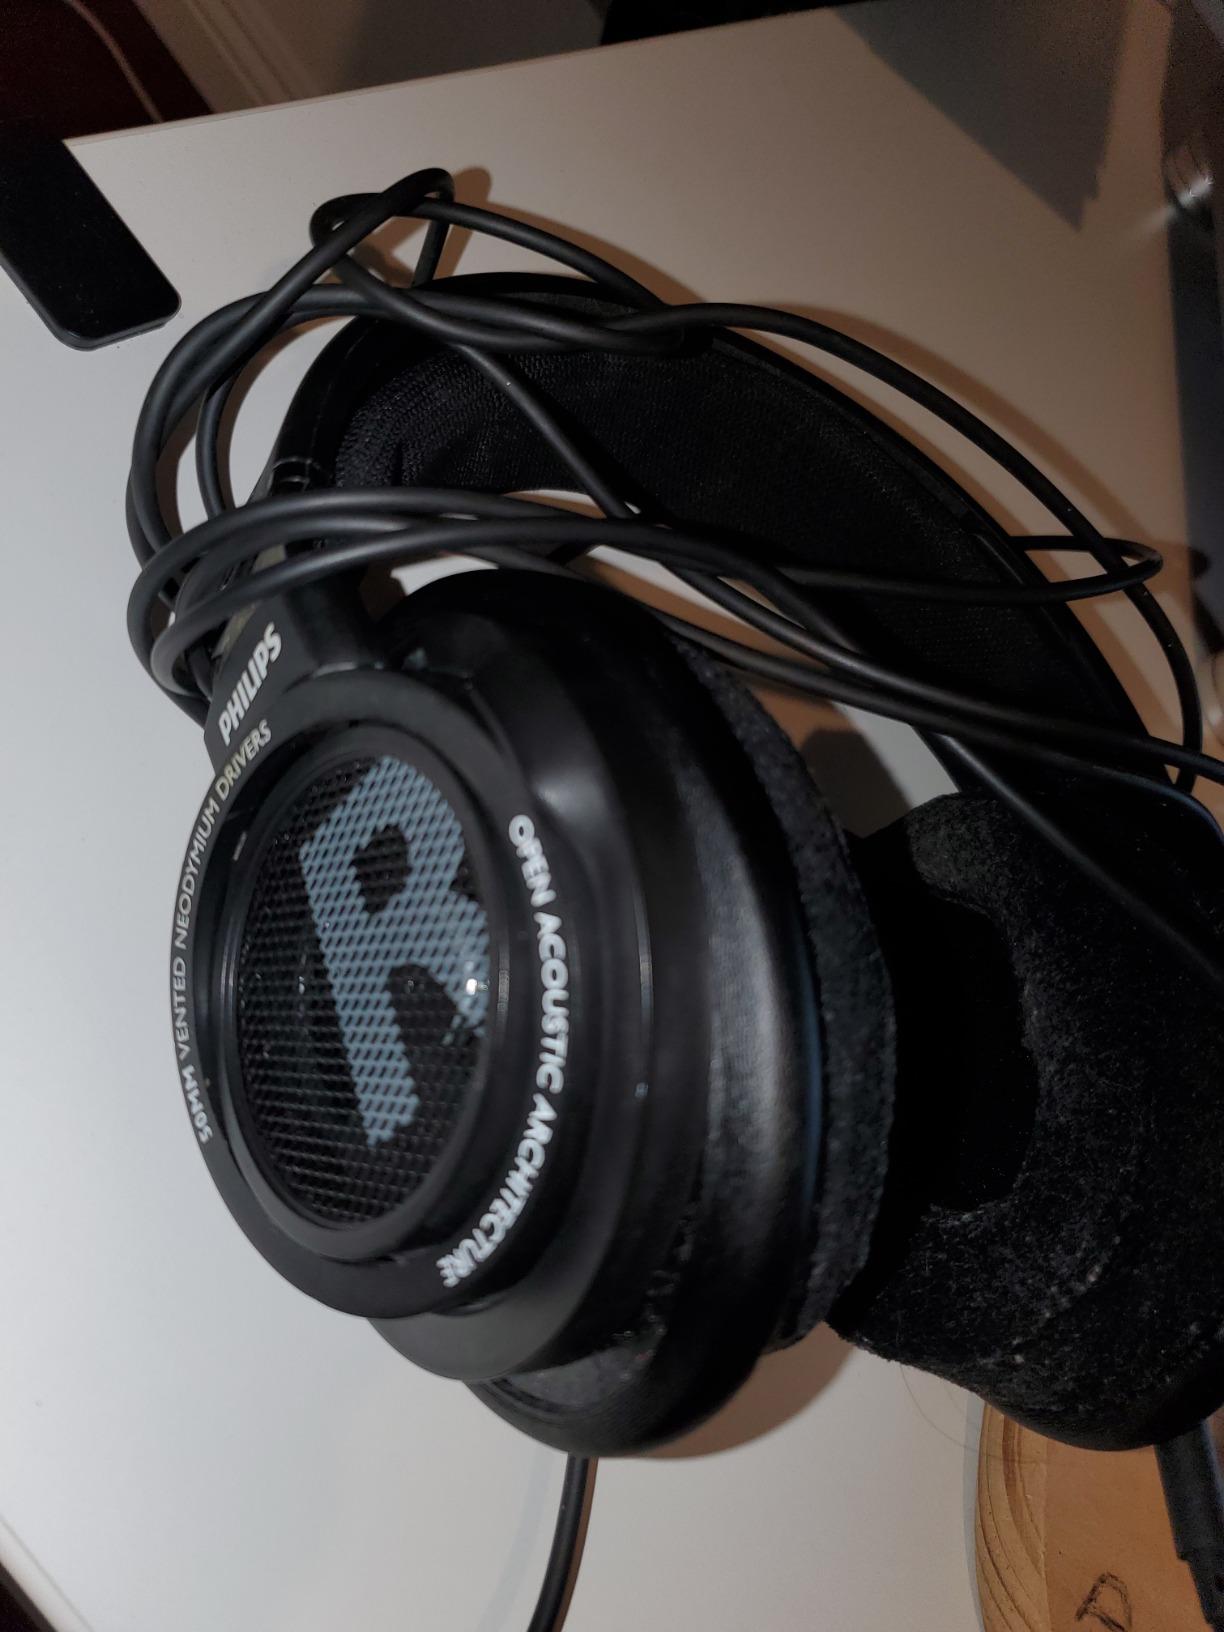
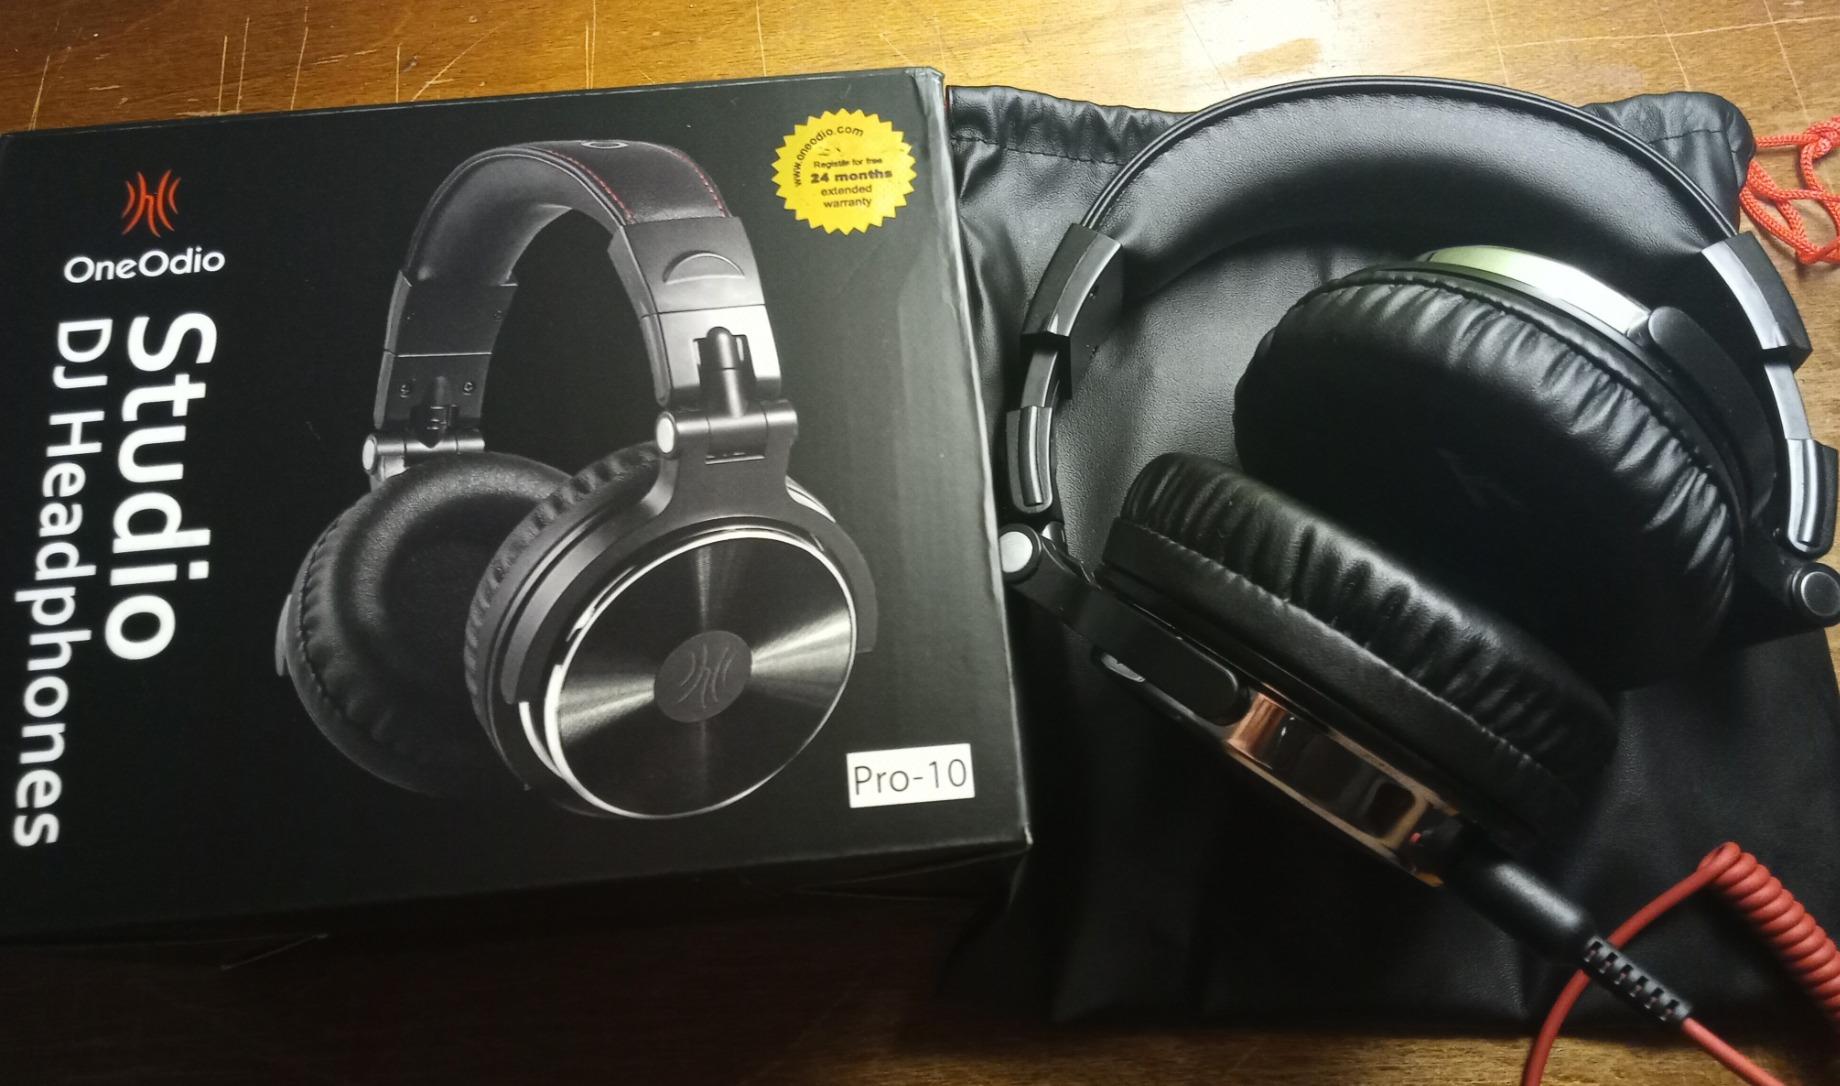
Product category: headphones
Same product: no